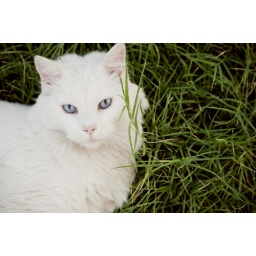
A cat improves the garden wall in sunshine, and the hearth in foul weather